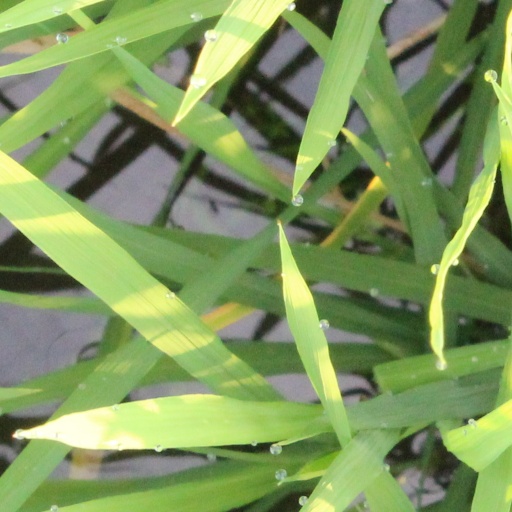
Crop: rice